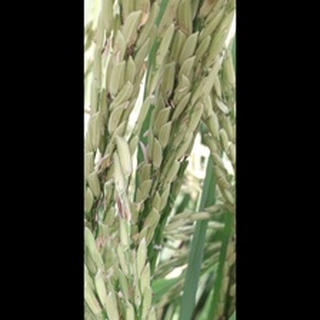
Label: healthy_rice